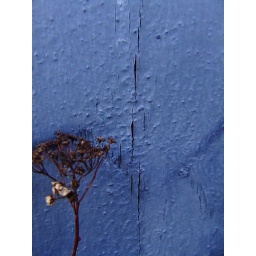
flower by the wall